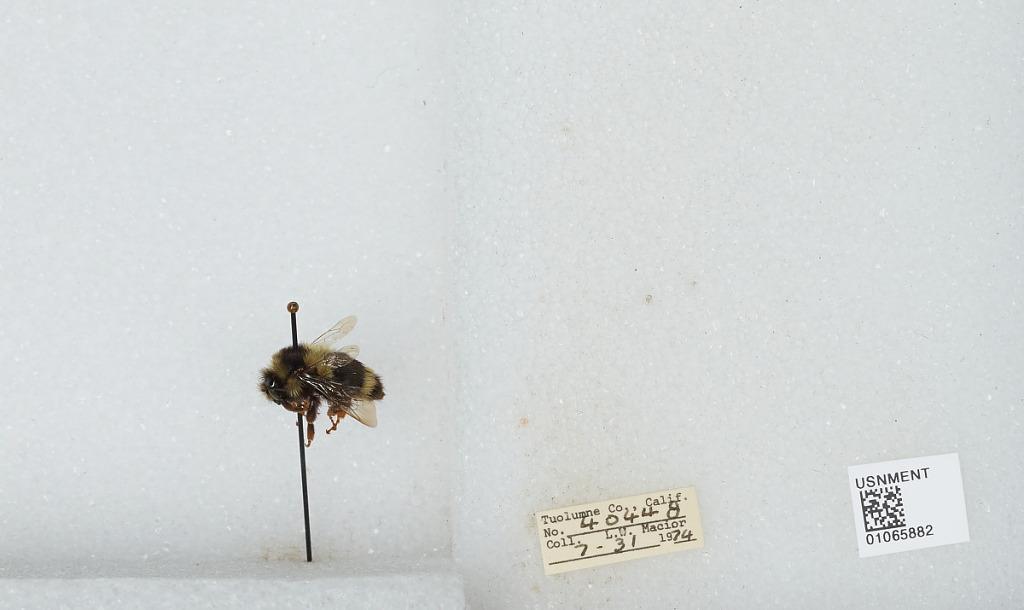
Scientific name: Bombus bifarius nearcticus
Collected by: L. Macior
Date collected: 1974-7-31
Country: United States
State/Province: California
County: Tuolumne
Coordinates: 38.02, -119.93